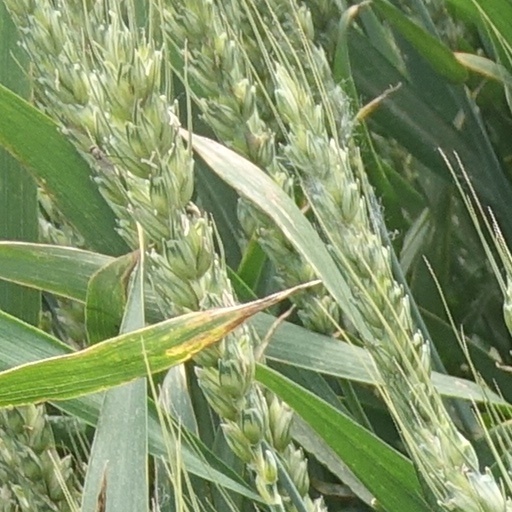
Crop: wheat